Gauss–Legendre method

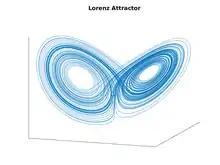
An integrated orbit near the Lorenz attractor.

At the cost of adding an additional implicit relation, these methods can be adapted to have time reversal symmetry. In these methods, the averaged position formula_21 is used in computing formula_11 instead of just the initial position formula_23 in standard Runge-Kutta methods. The method of order 2 is just an implicit midpoint method.